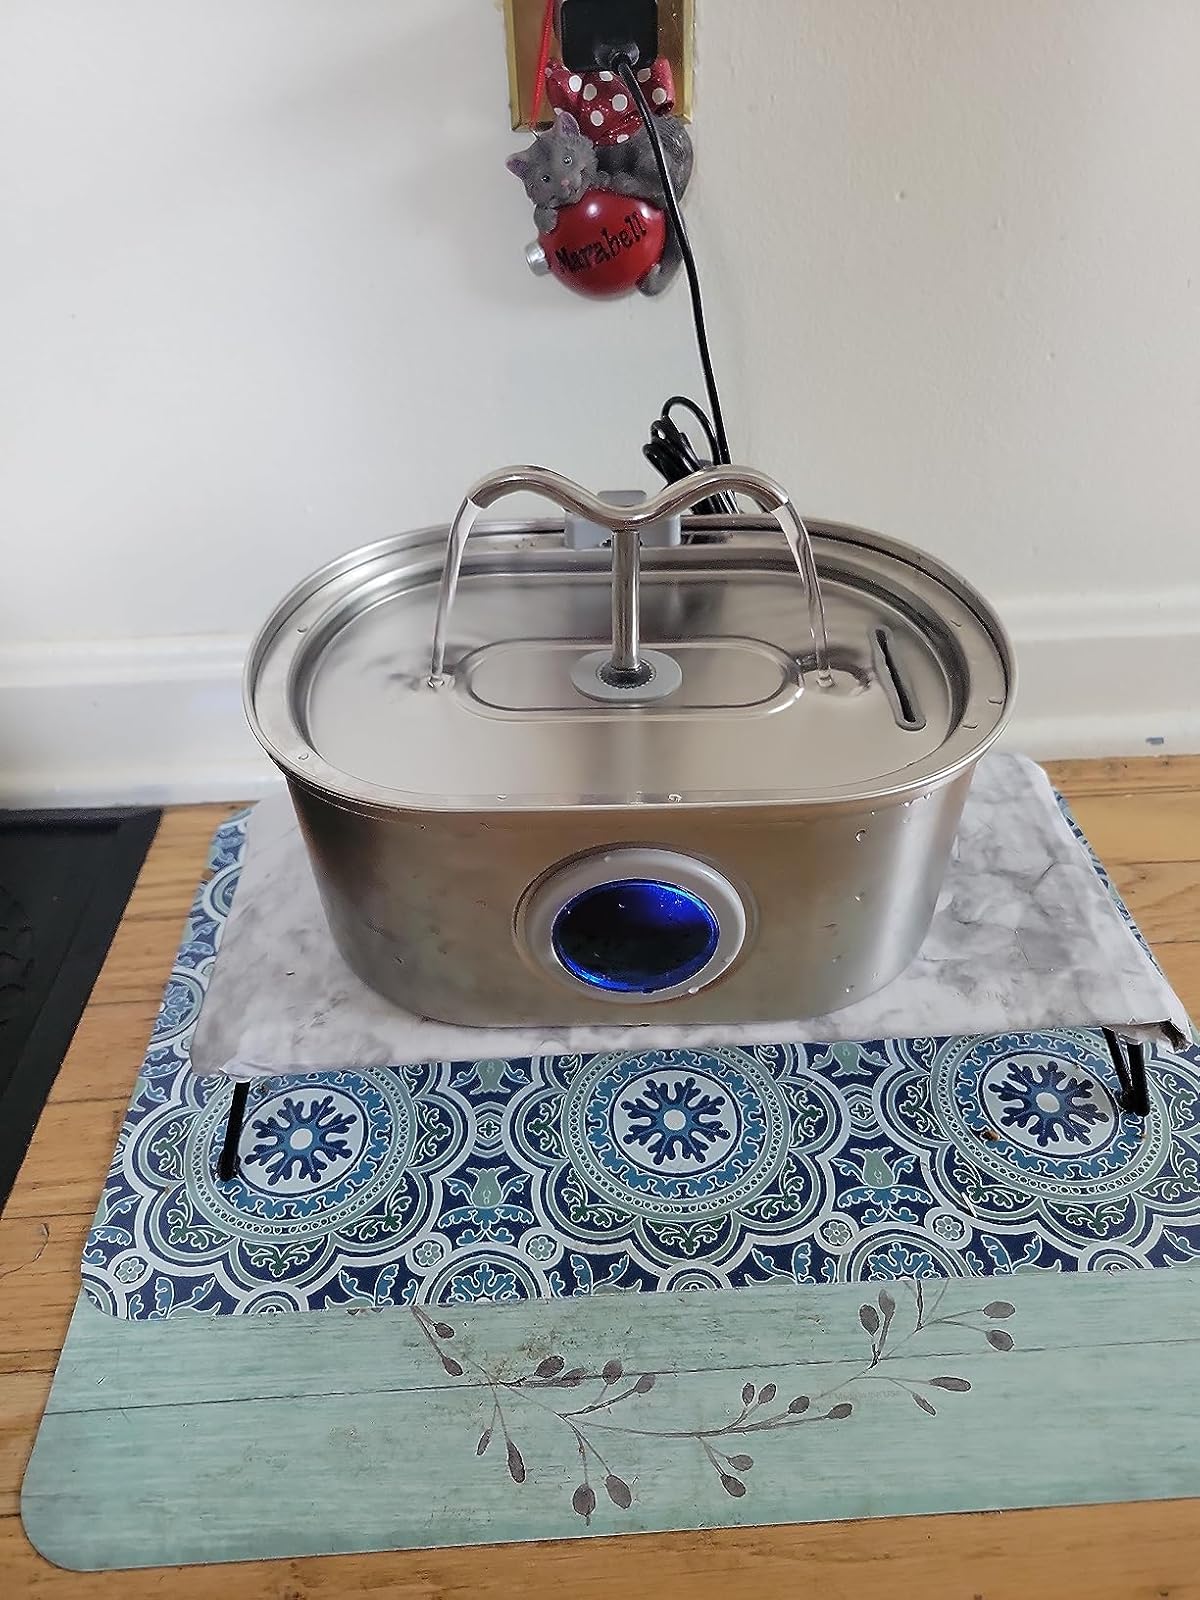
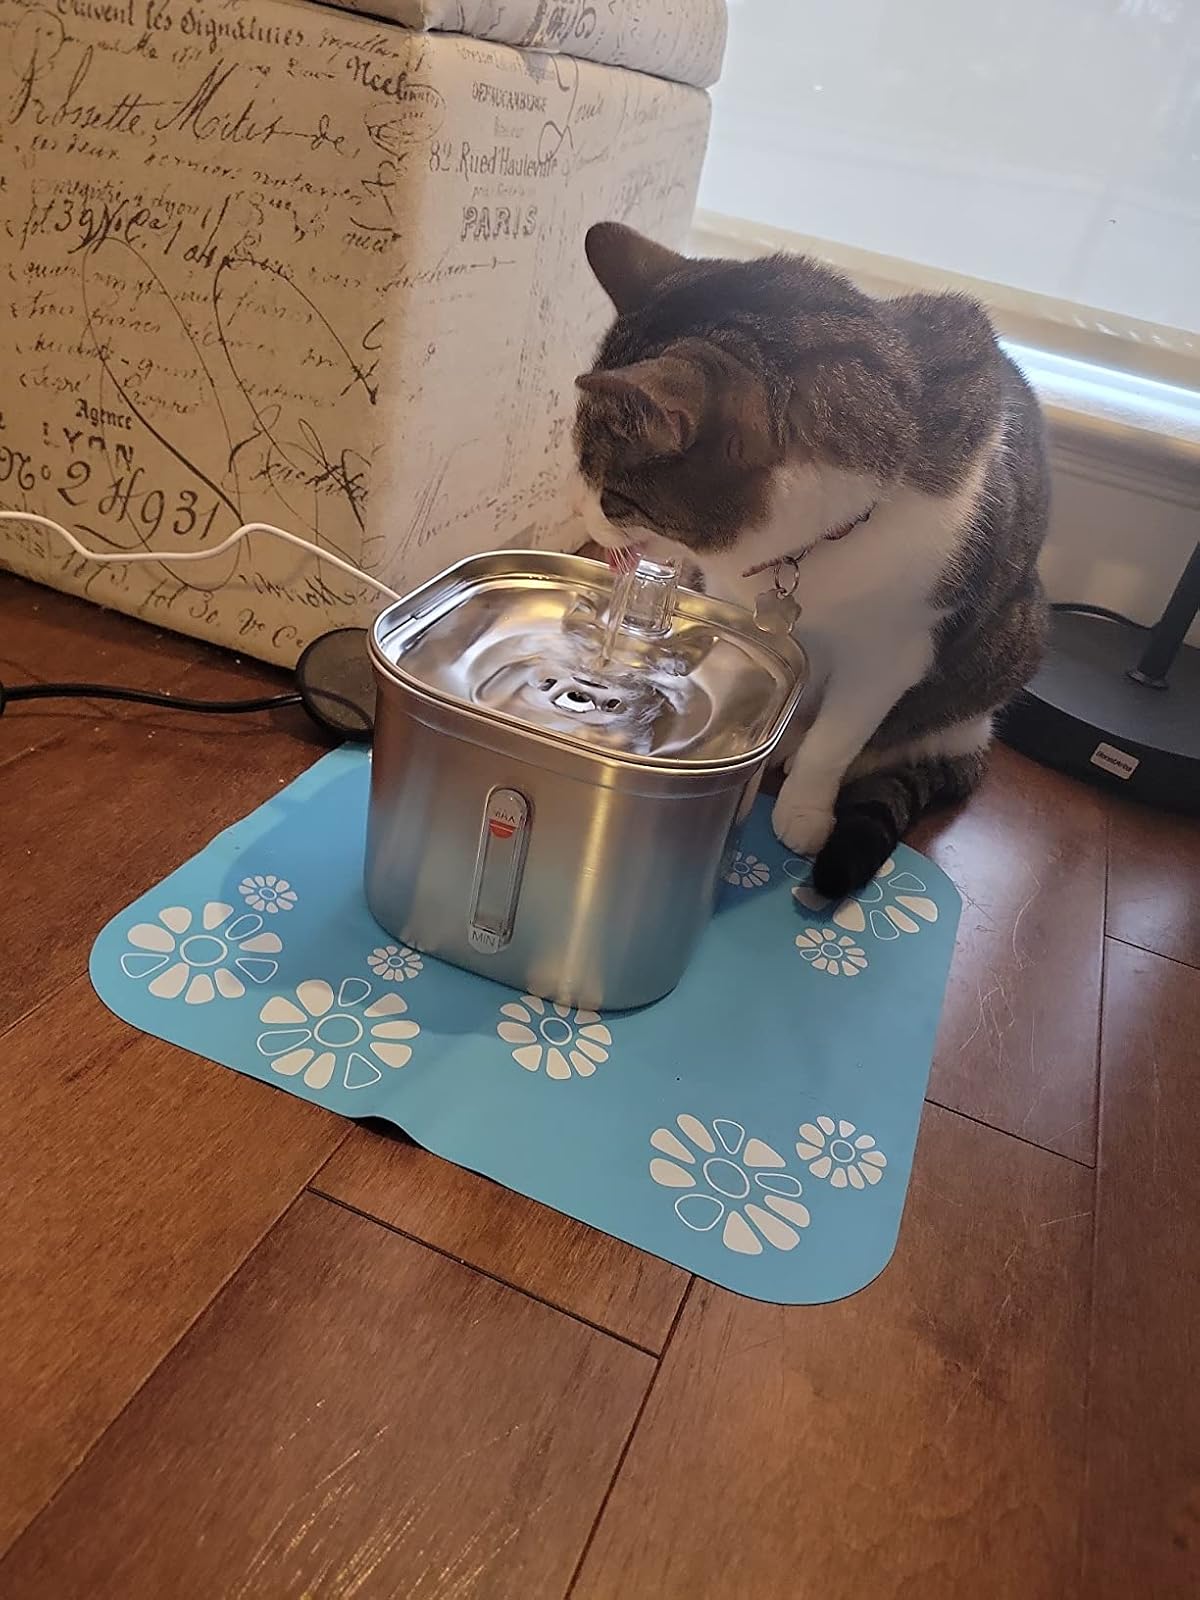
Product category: items_bowl
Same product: no